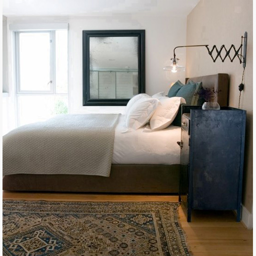
how to make a bedroom of cozy